Botswana Defence Force

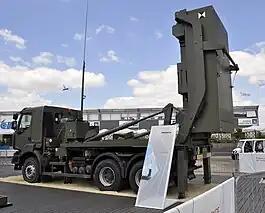
MBDA MICA VL Air Defence System

From the 2001/2002 fiscal, Botswana has spent millions in a modernisation drive of its armed forces. The BDF seeks to replace assets such as aircraft, vehicles and defence equipment and also training Batswana aircraft engineers and technicians.